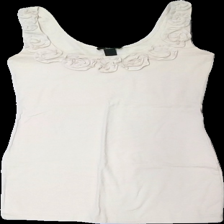
View: front
Type: Dress
Category: Ladies
Brand: H&M
Colors: Beige
Material: 100% bomull
Pattern: Floral print
Cut: C-collar
Size: S
Season: All
Price range: 50-100
Recommended usage: Reuse
Description: ärmlös klänning med blommor